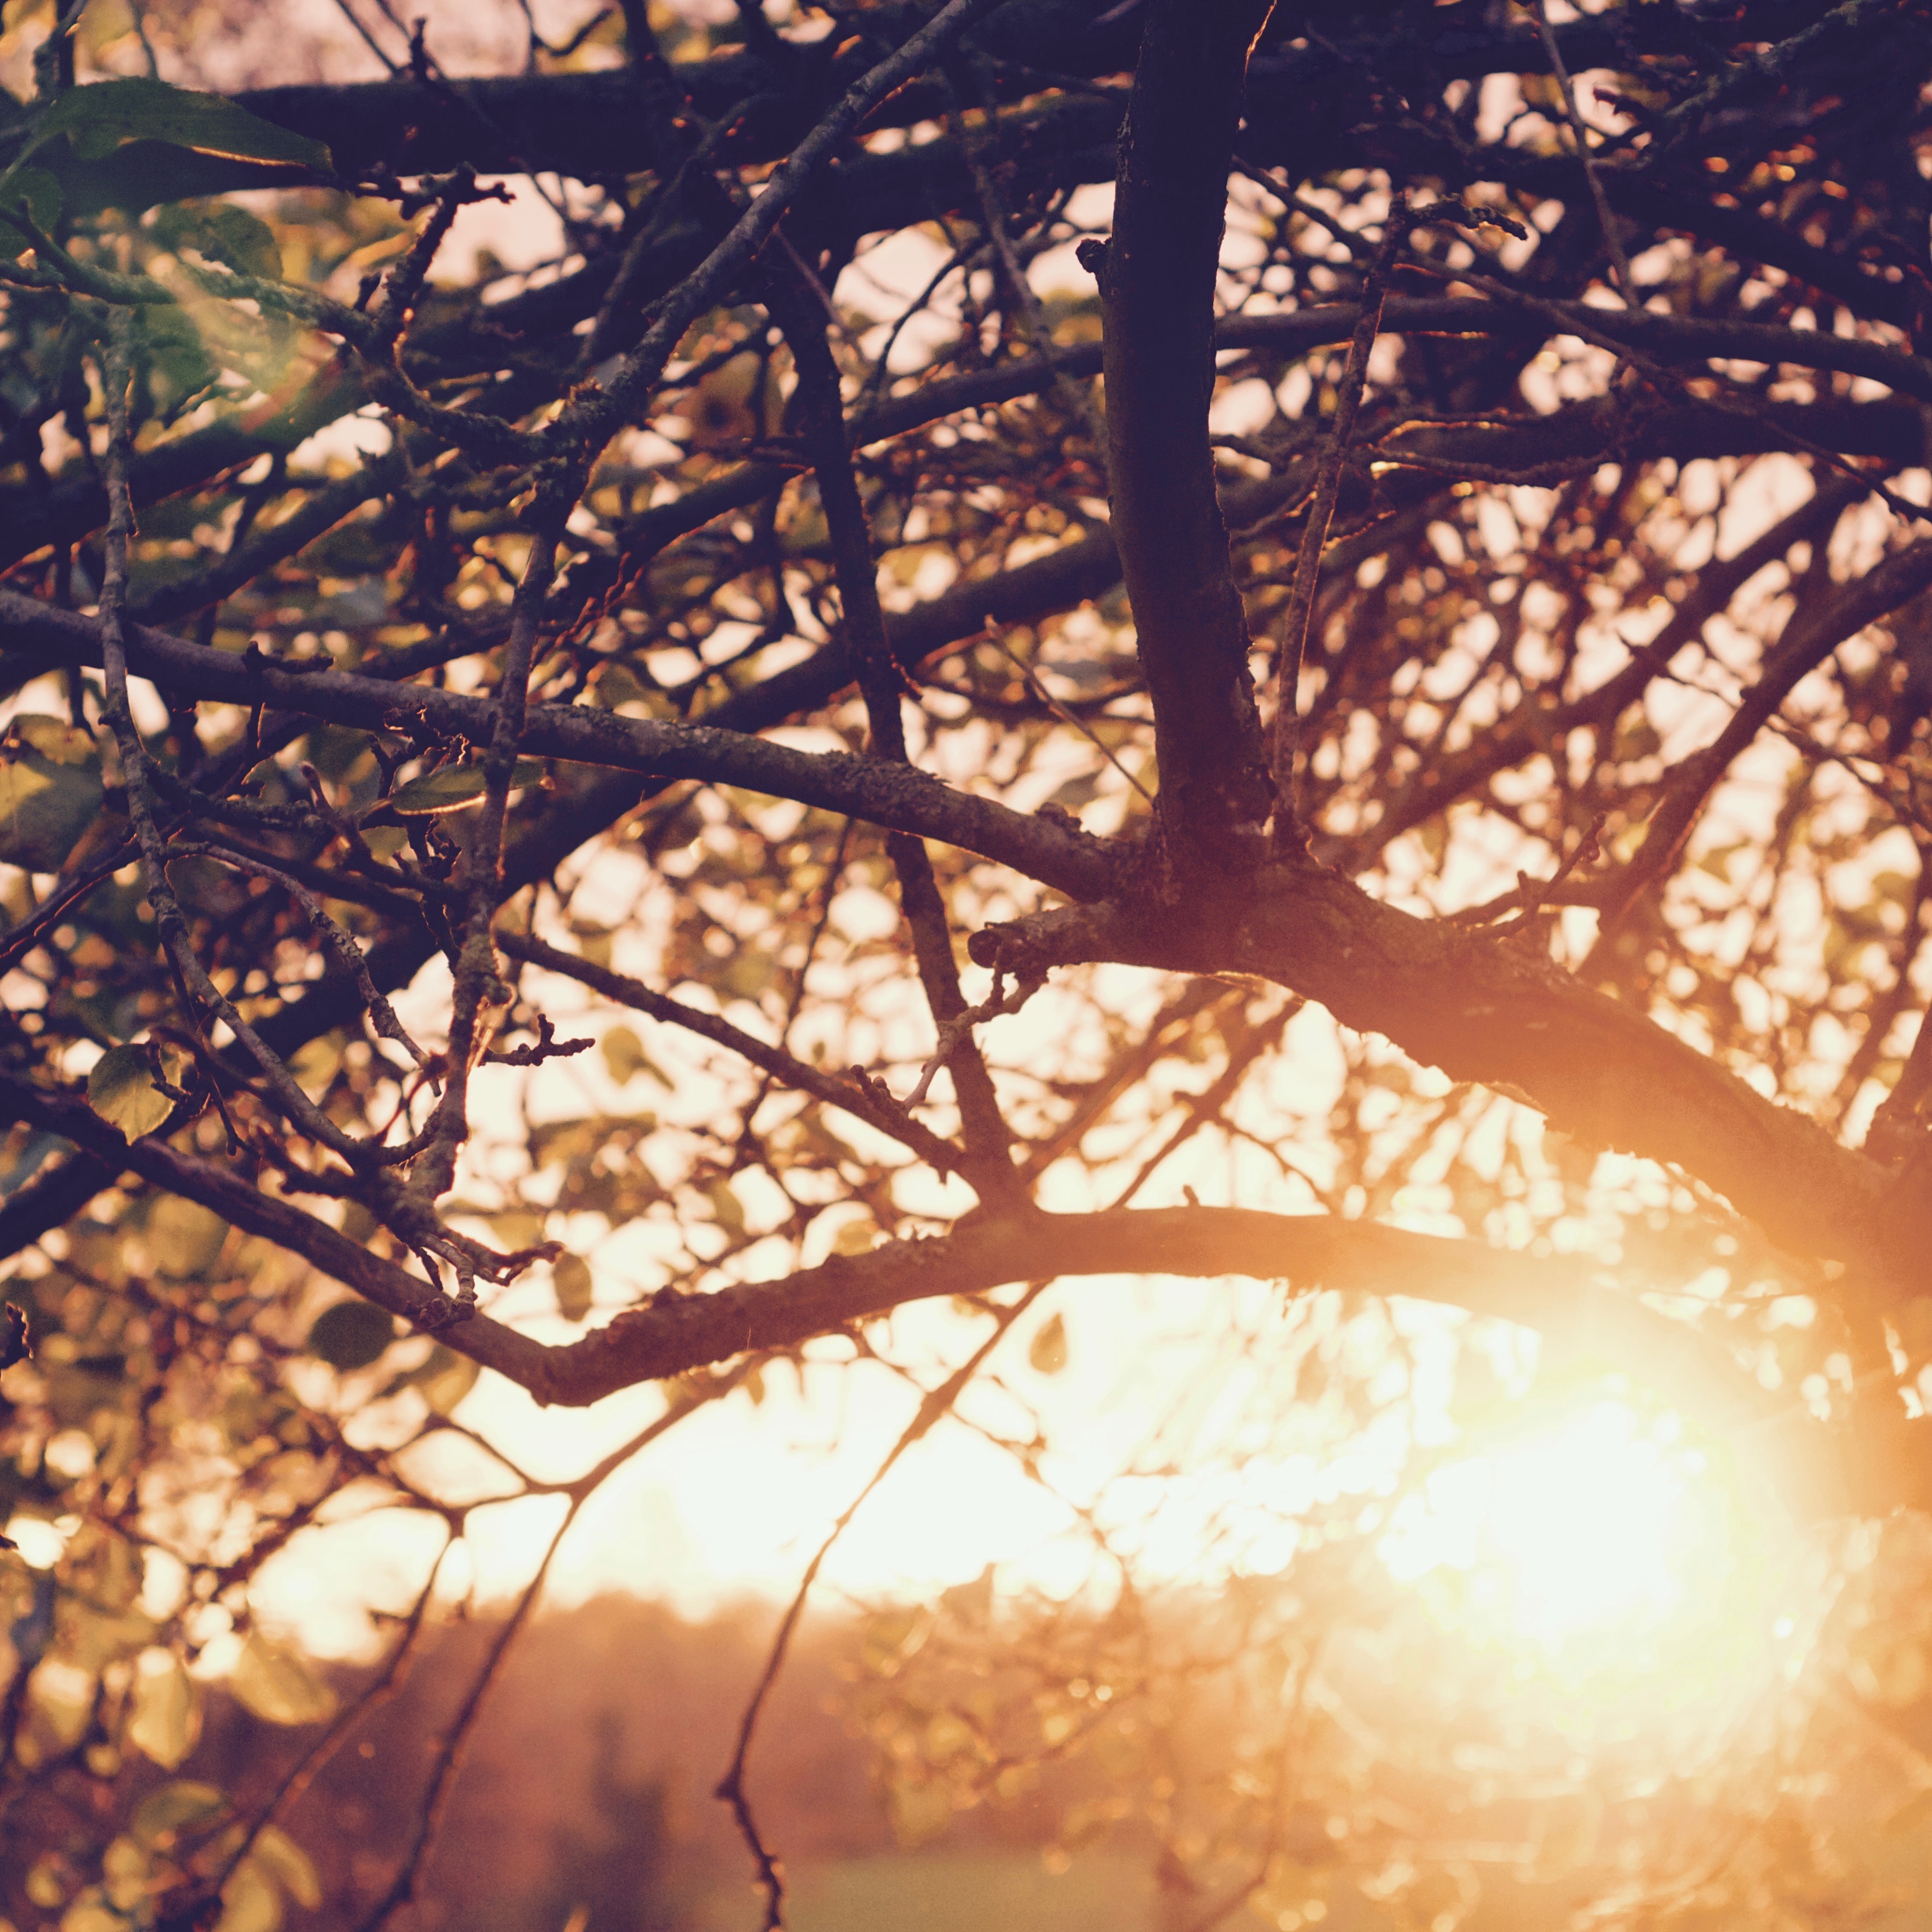
tree, nature, branch, blossom, winter, light, plant, sunlight, morning, leaf, flower, reflection, autumn, season, twig, woody plant